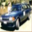
Label: automobile